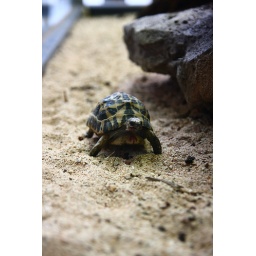
A turtle in the sand